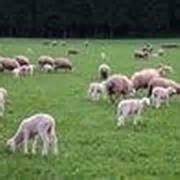
Label: sheep